Nissan S20 engine

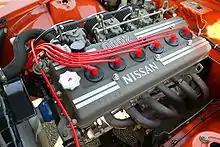
S20 engine installed in Fairlady Z432

The S20 was one of the technical carryovers to the Nissan brand from Prince technology. Prince had been producing the Skyline since the model's inception in the 1950s; following the merger of the two companies, Nissan took over production of the Skyline, which received the new engine in the late 1960s.